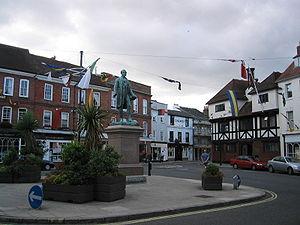
Romsey est une ville d'Angleterre située dans le Hampshire.